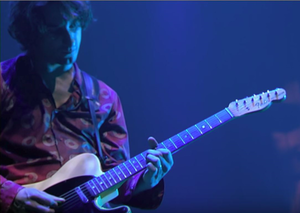
Philippe Paradis Rodéo Tour 2006
Philippe Paradis est un guitariste, compositeur et producteur français né le 12 janvier 1974 à Monaco.